Tourism in Libya

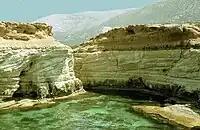
Mediterranean rocky coast of Libya

Tourism in Libya is not very developed due to the continuous political changes that have taken place in the country, the military conflicts, the lack of security, the theological reasons linked to traditionalist neo-fundamentalism, the difficulty in obtaining tourist visas, the lack of infrastructures, protection of archaeological areas, lack of competent human resources, insufficient budget and no action plans.